Central and Wan Chai Reclamation

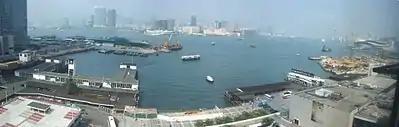
Victoria Harbour as of 14 October 2005, viewed from City Hall, Central. Note that Central Reclamation Phase 3 has just started.

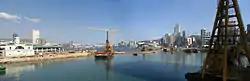
Central Reclamation Phase 3 during January 2008

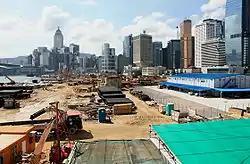
Central Reclamation Phase 3 during June 2009

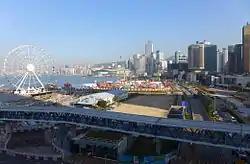
Central Reclamation Phase 3 during Jan 2015

The Central Reclamation Phase 1 involved reclaiming 20 hectares of land, plus redevelopment of 6 hectares of land, between Rumsey Street and Pedder Street, for the construction of Hong Kong station of the Airport Express Railway. It also provided land for new piers, replacements of other facilities affected by reclamation. Works started in 1993 and were completed in June 1998. This phase of reclamation is part of the Airport Core Programme. The cost was HK$2,710 million. Upon completion of the project, the coastline of Central was extended up to 350 metres beyond the original coastline.